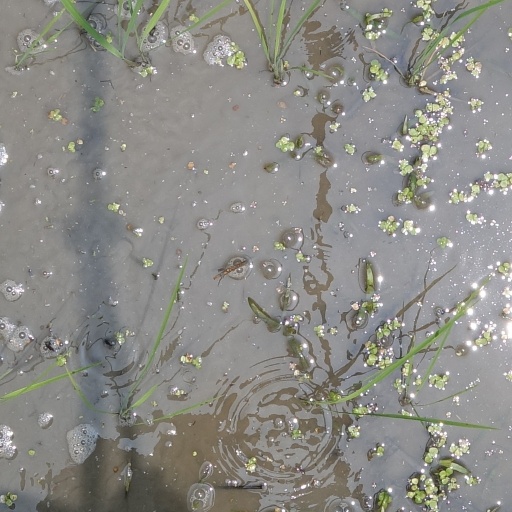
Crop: rice